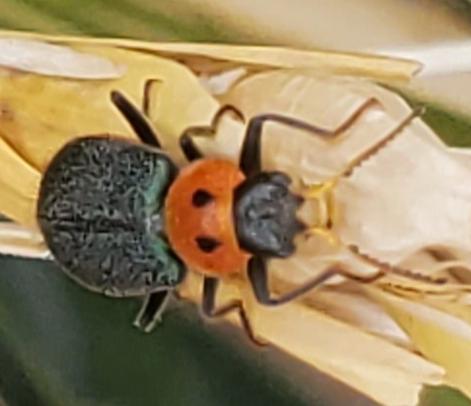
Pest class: predators